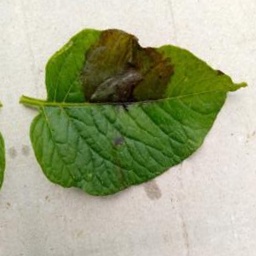
Etiqueta: Late Blight